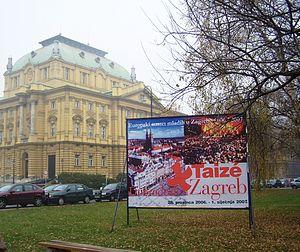
Les rencontres européennes de Taizé sont un événement annuel organisé par la Communauté de Taizé. Elles regroupent plusieurs dizaines de milliers de jeunes dans une ville d'Europe différente chaque année à l'occasion du nouvel an.